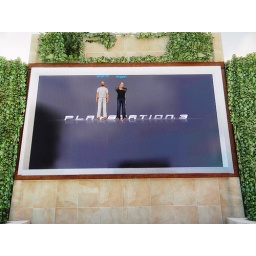
Muggles-Gregeirref in front of PS3 video screen to left of Movie Theatre in Town Square - Glitch